William Nicholas (officer)

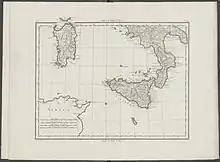
French map of Sicily, Calabria and Sardinia, 1807

In the spring of 1806, Nicholas was ordered to serve in the expedition to Sicily to oppose the French invasion of Naples. He was engaged at St. Euphemia, and at the Battle of Maida, where he was the assistant quartermaster-general, and, by his own account, narrowly avoided death. His boat-cloak, strapped on behind him, was blown away by a cannon-ball and he was thrown from his horse. He describes it in a letter from Monteleone in Calabria, 11 July 1806: